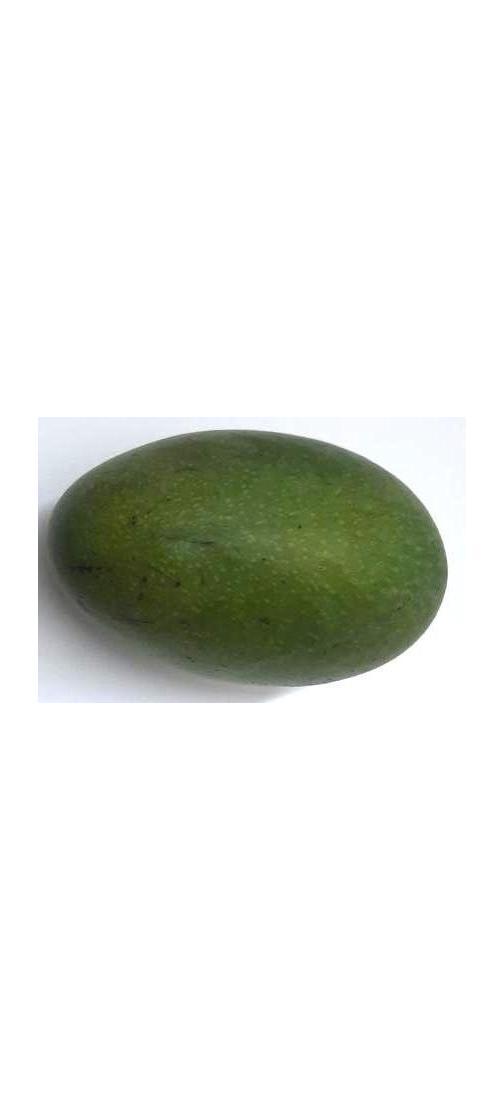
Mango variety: Ashshina Zhinuk